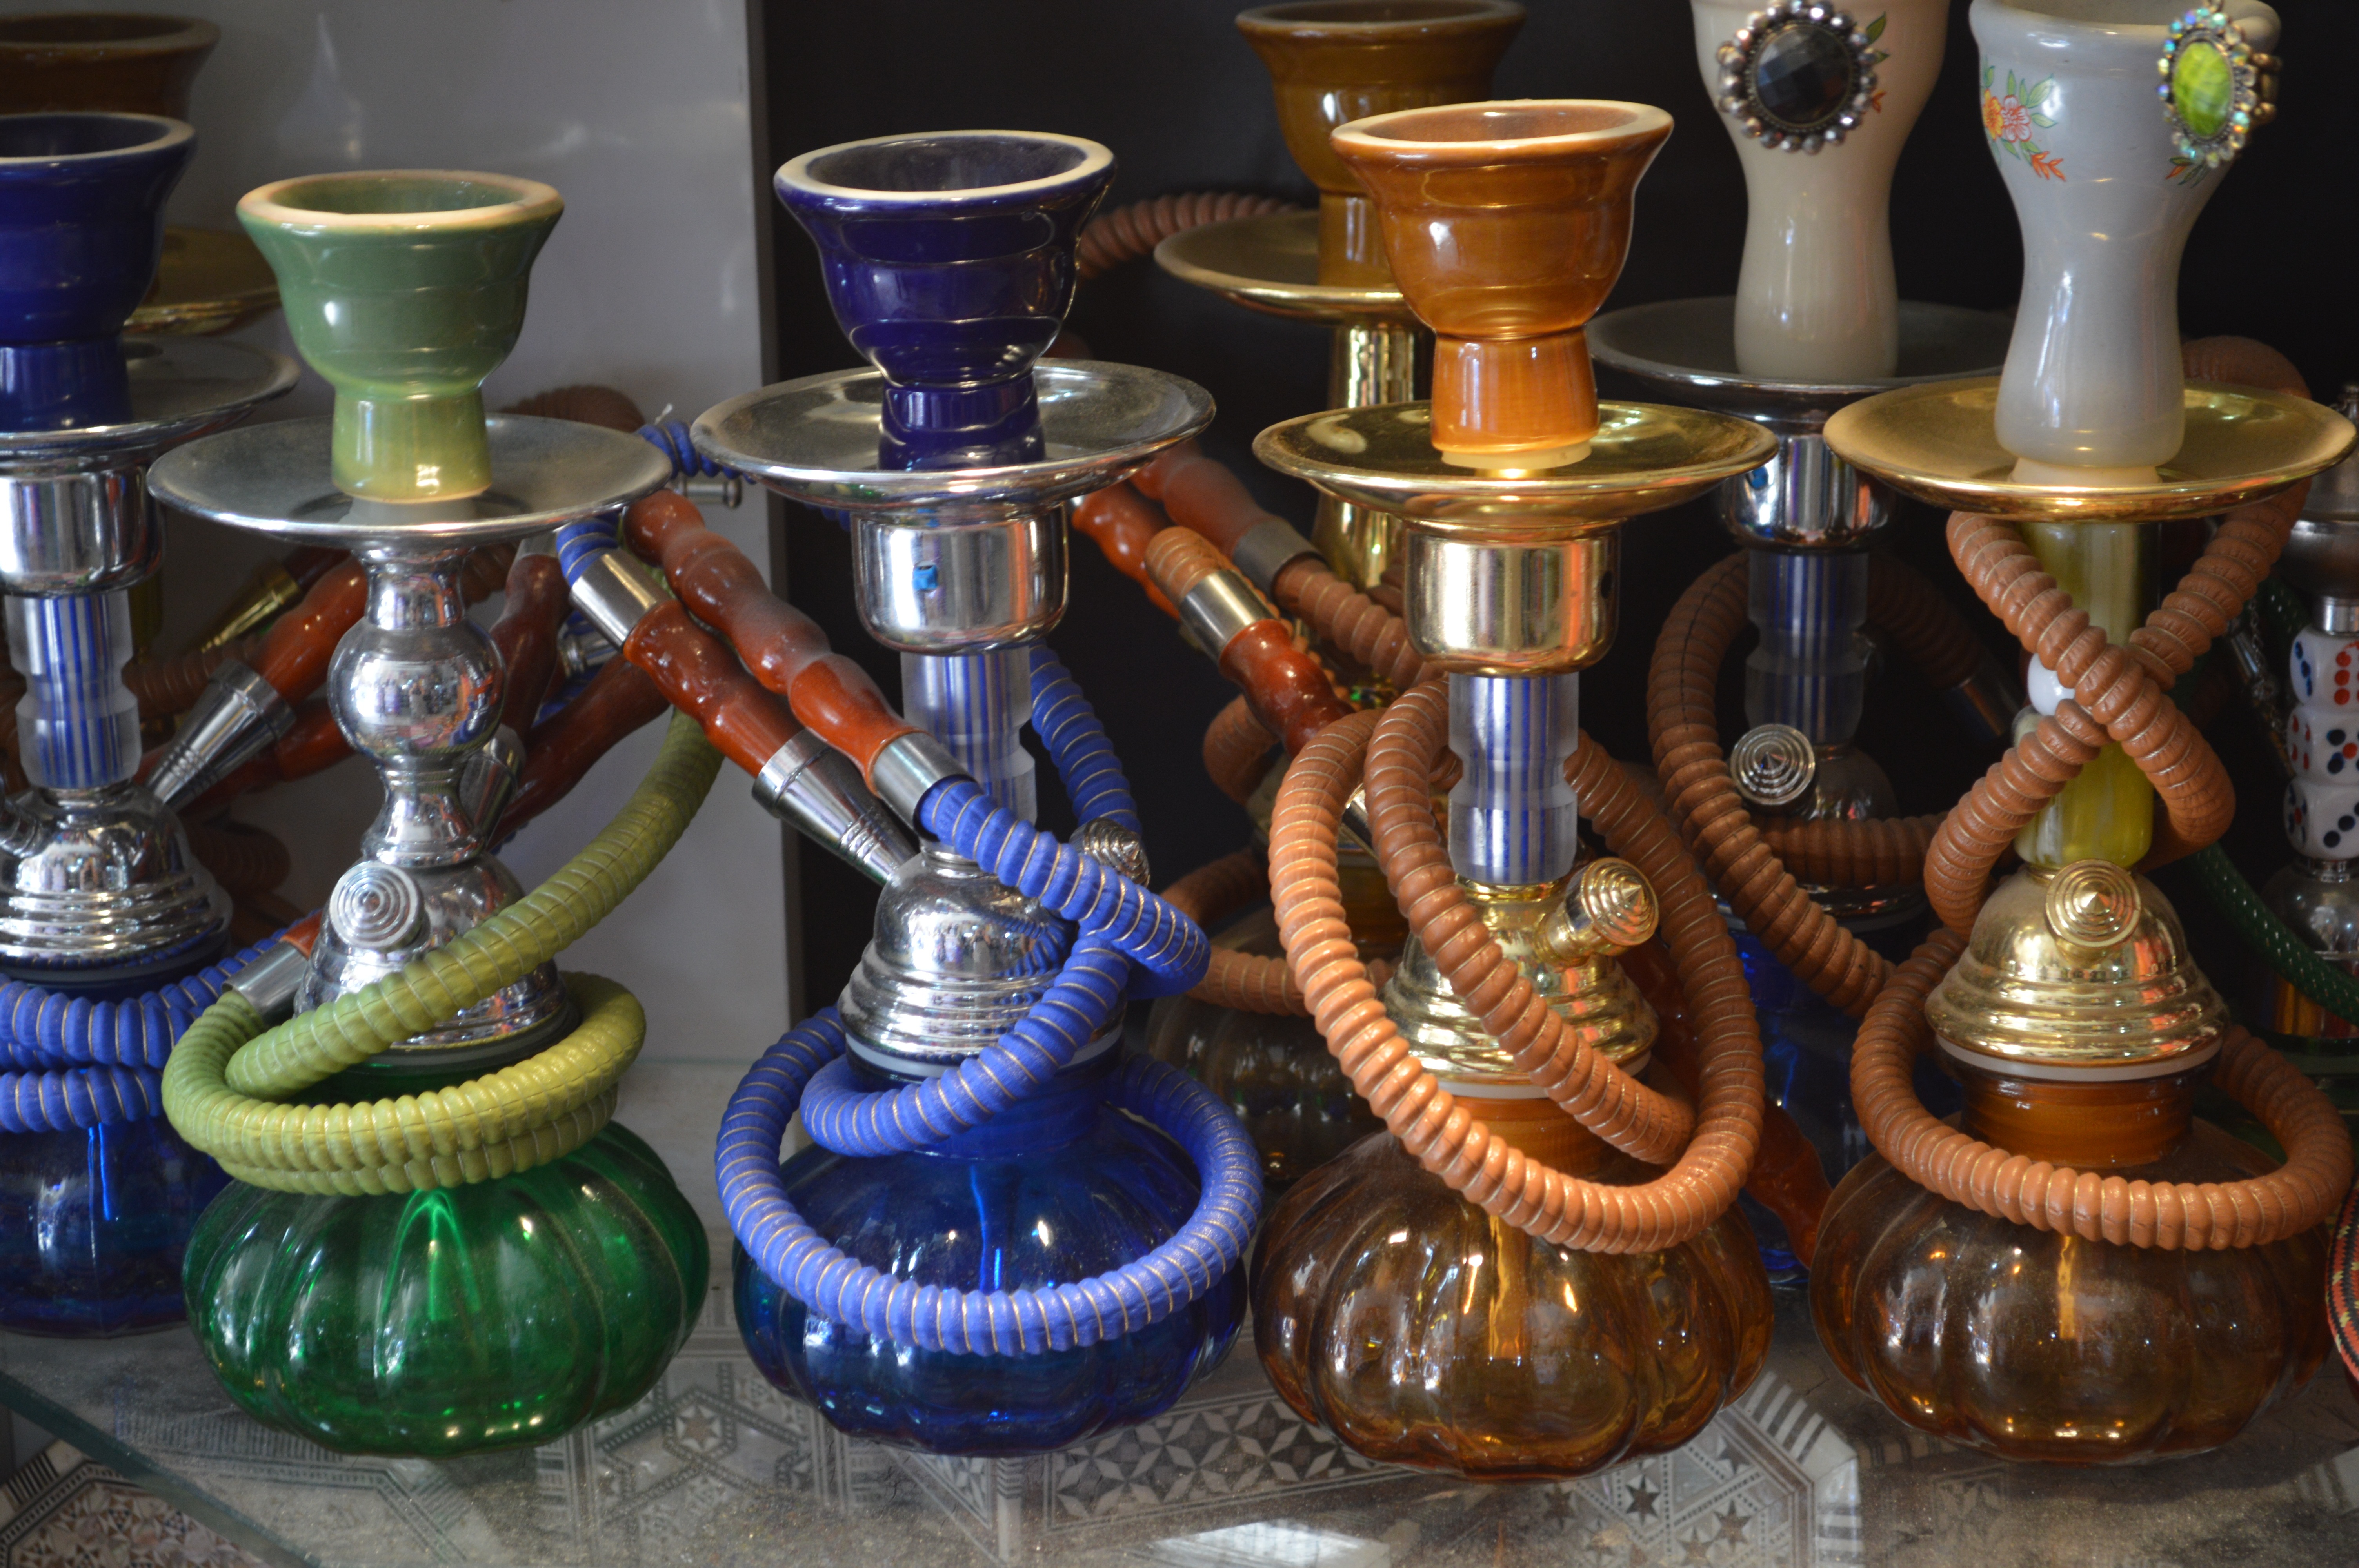
glass, market, lighting, water feature, jerusalem, israel, water pipe, drinkware